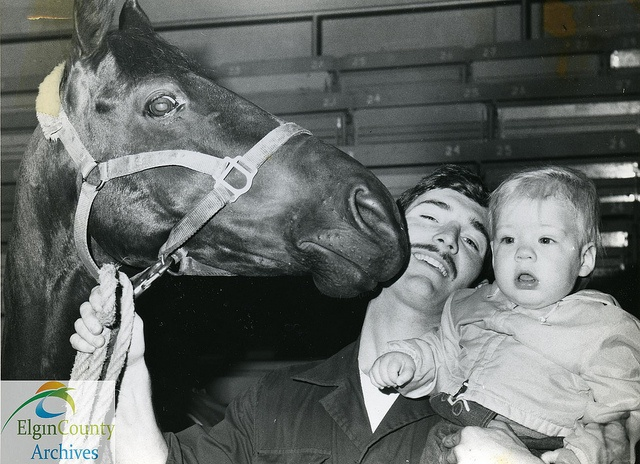
a baby and a man are near a horse
A man holds a baby in one arm, and a horse's bridle in the other hand.
A man and child are taking a photo with a horse.
a man holding a small child and a rope with a horse at the end of it
A male with a baby and a horse taking a picture.